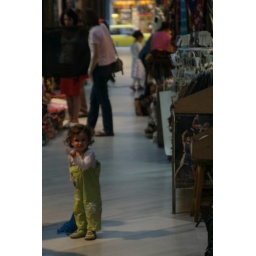
Little girl with a blue hat in the bazaar.